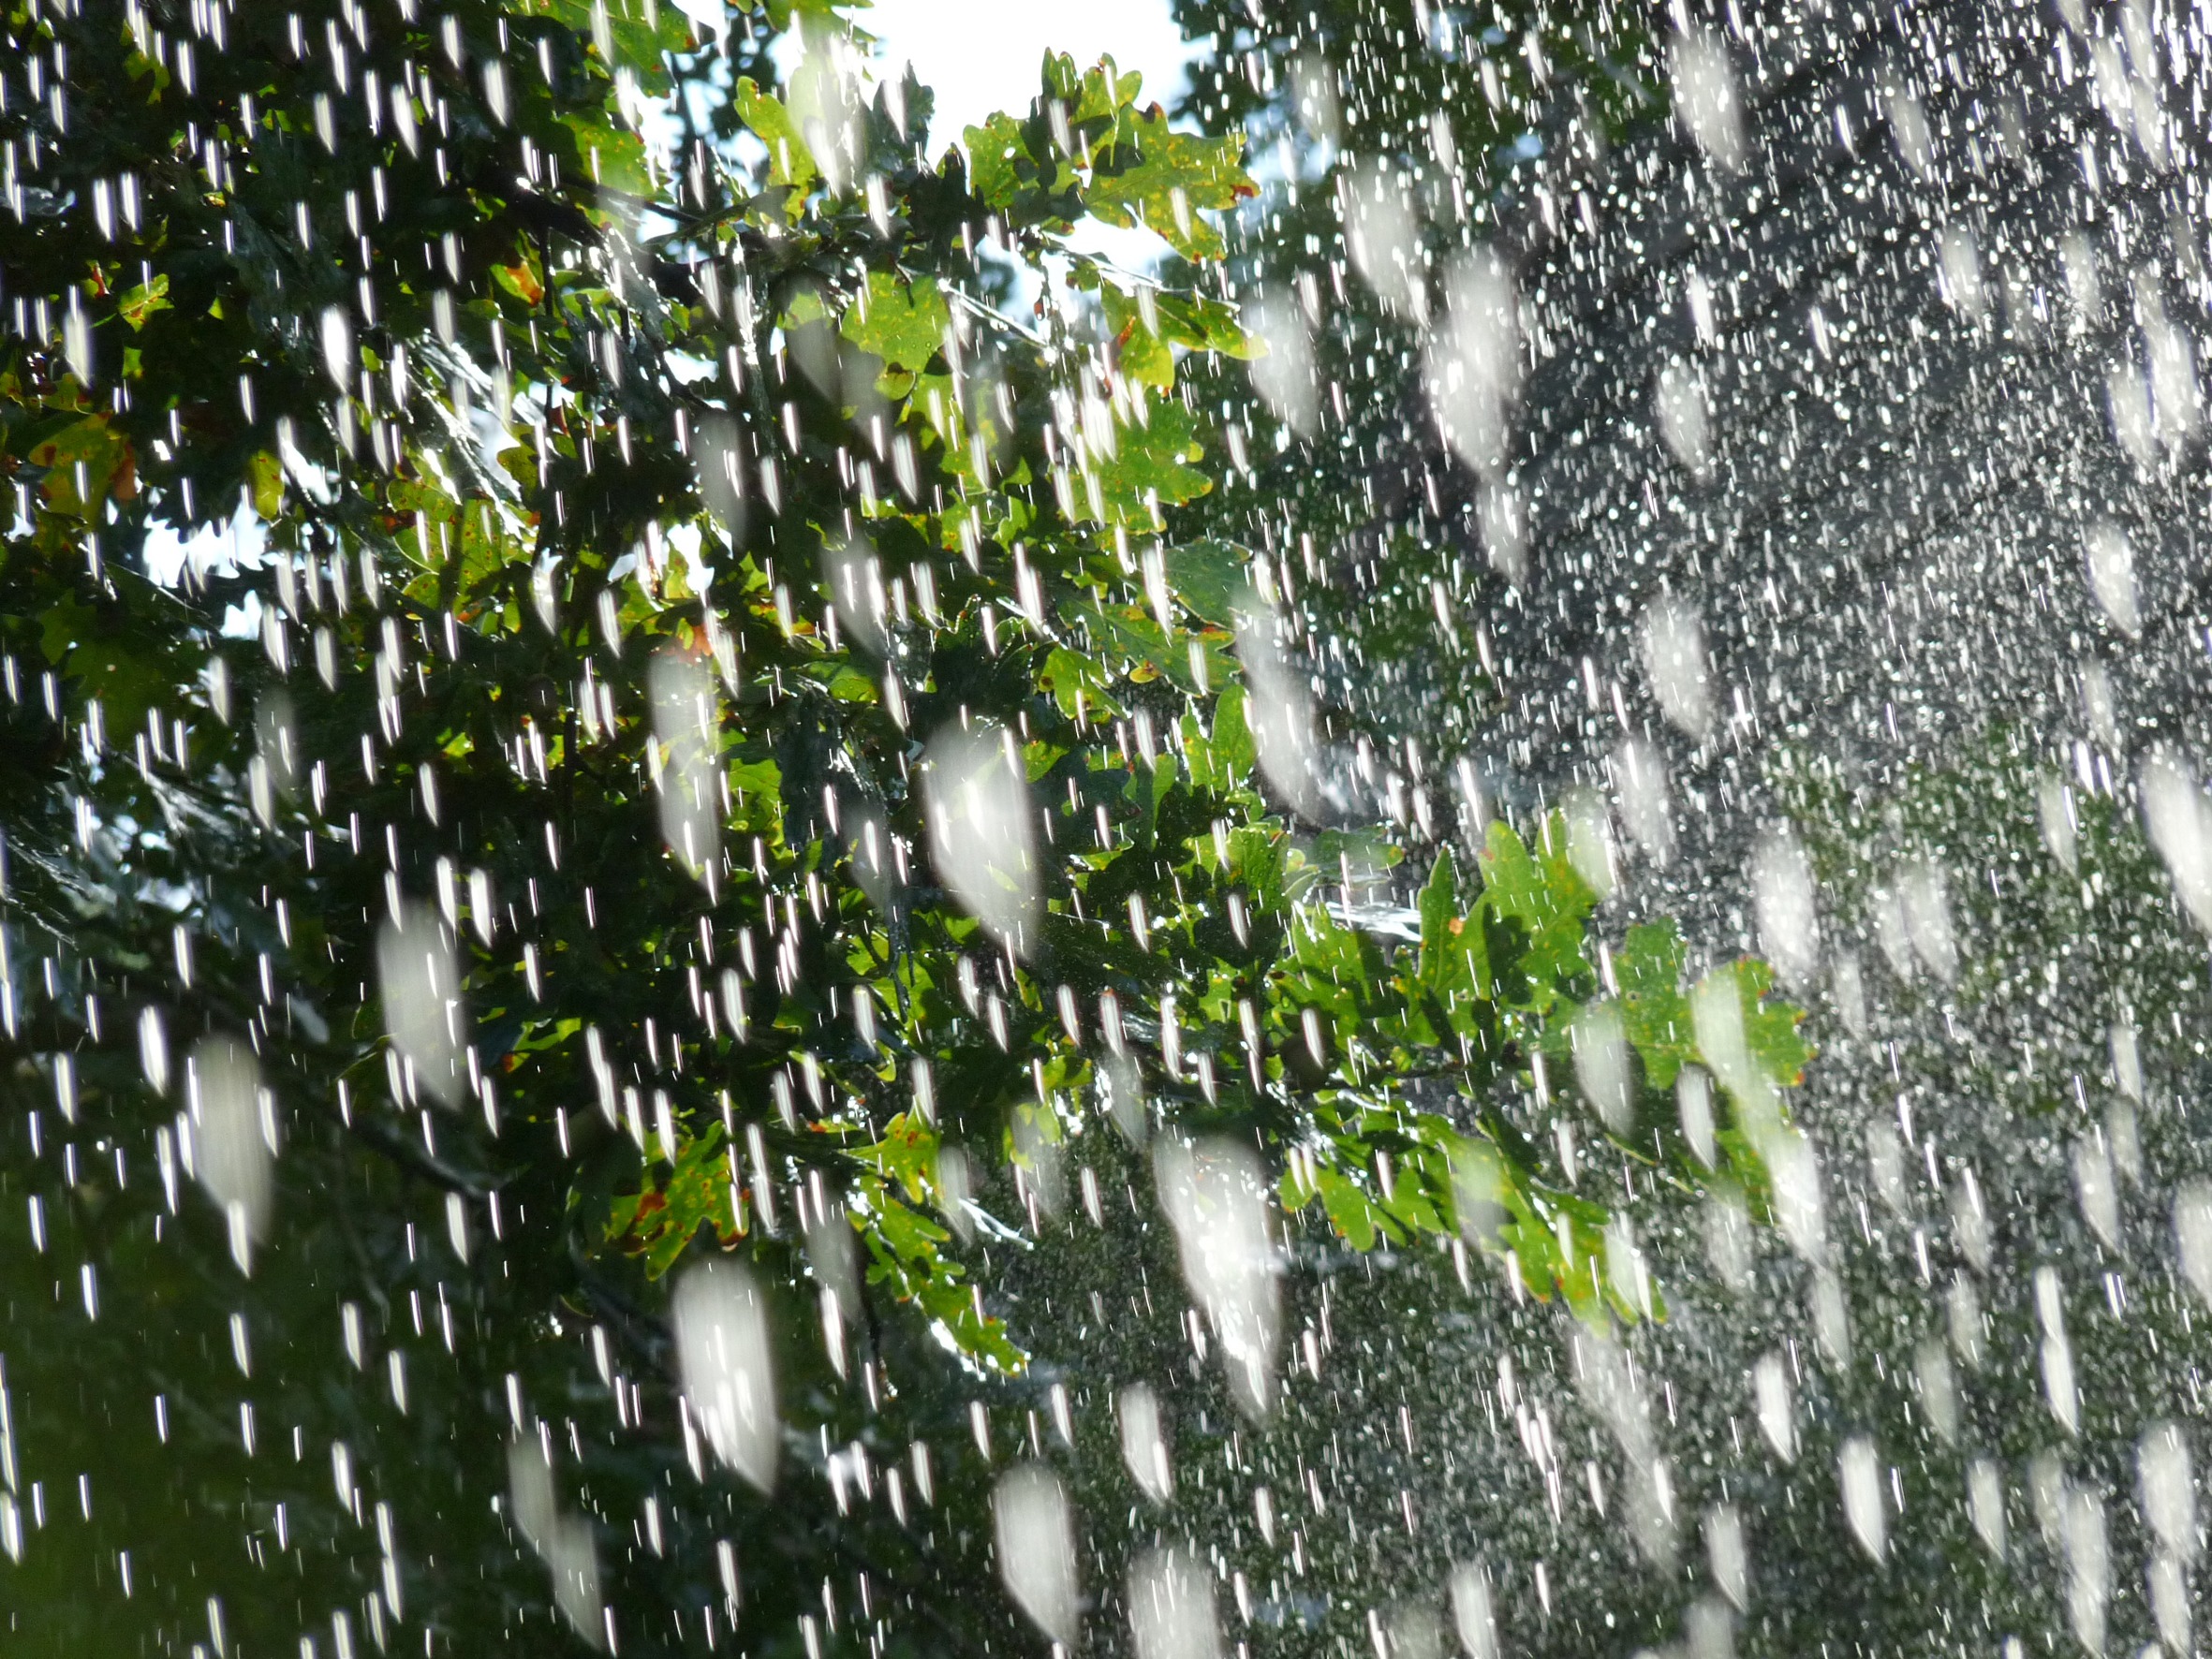
tree, water, nature, branch, drop, plant, sunlight, rain, leaf, flower, spring, green, produce, birch, botany, flora, shrub, flowering plant, after the rain, woody plant, land plant